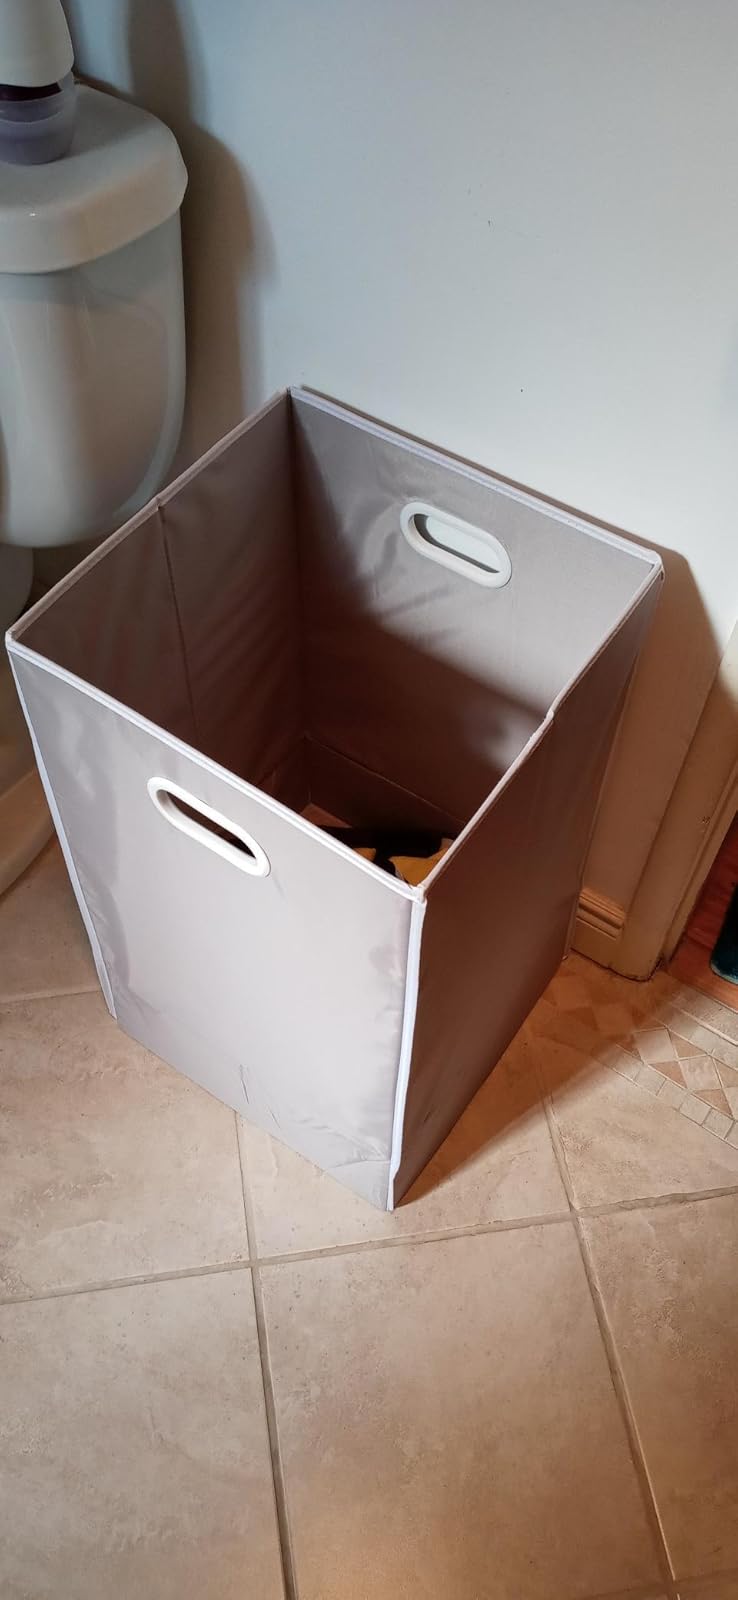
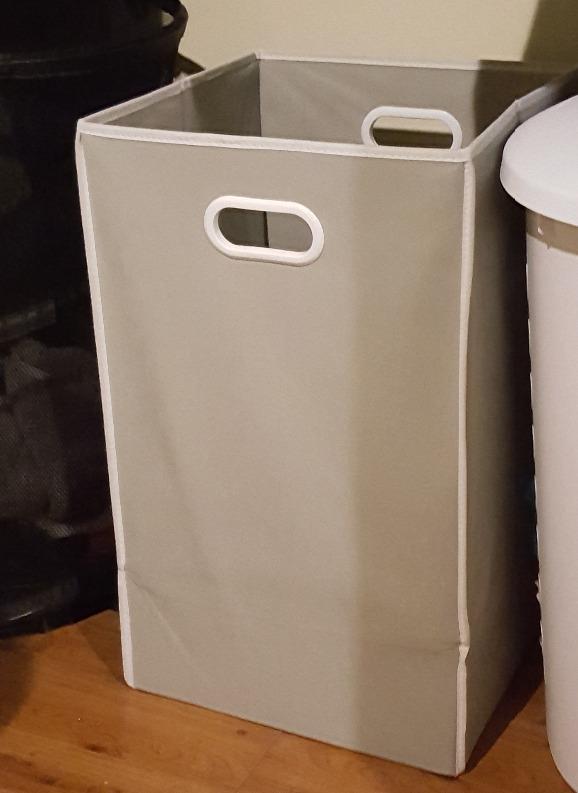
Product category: items_hamper
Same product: yes